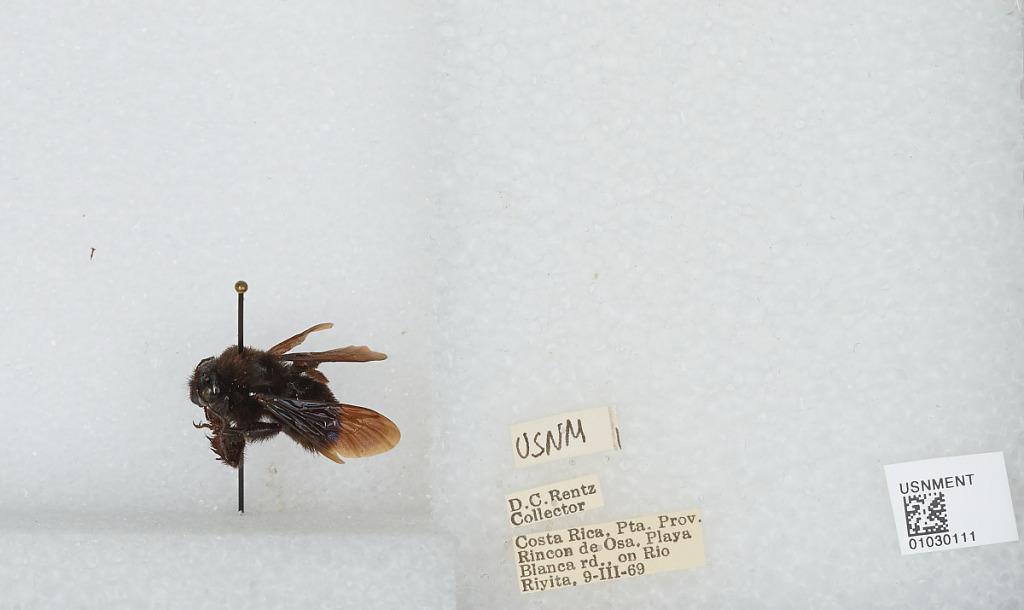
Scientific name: Bombus (Megabombus) pullatus Franklin
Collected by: D. Rentz
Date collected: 1969-3-9
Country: Costa Rica
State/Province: Puntarenas
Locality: Rincon de Osa, Playa Blanca road, on Rio Riyita